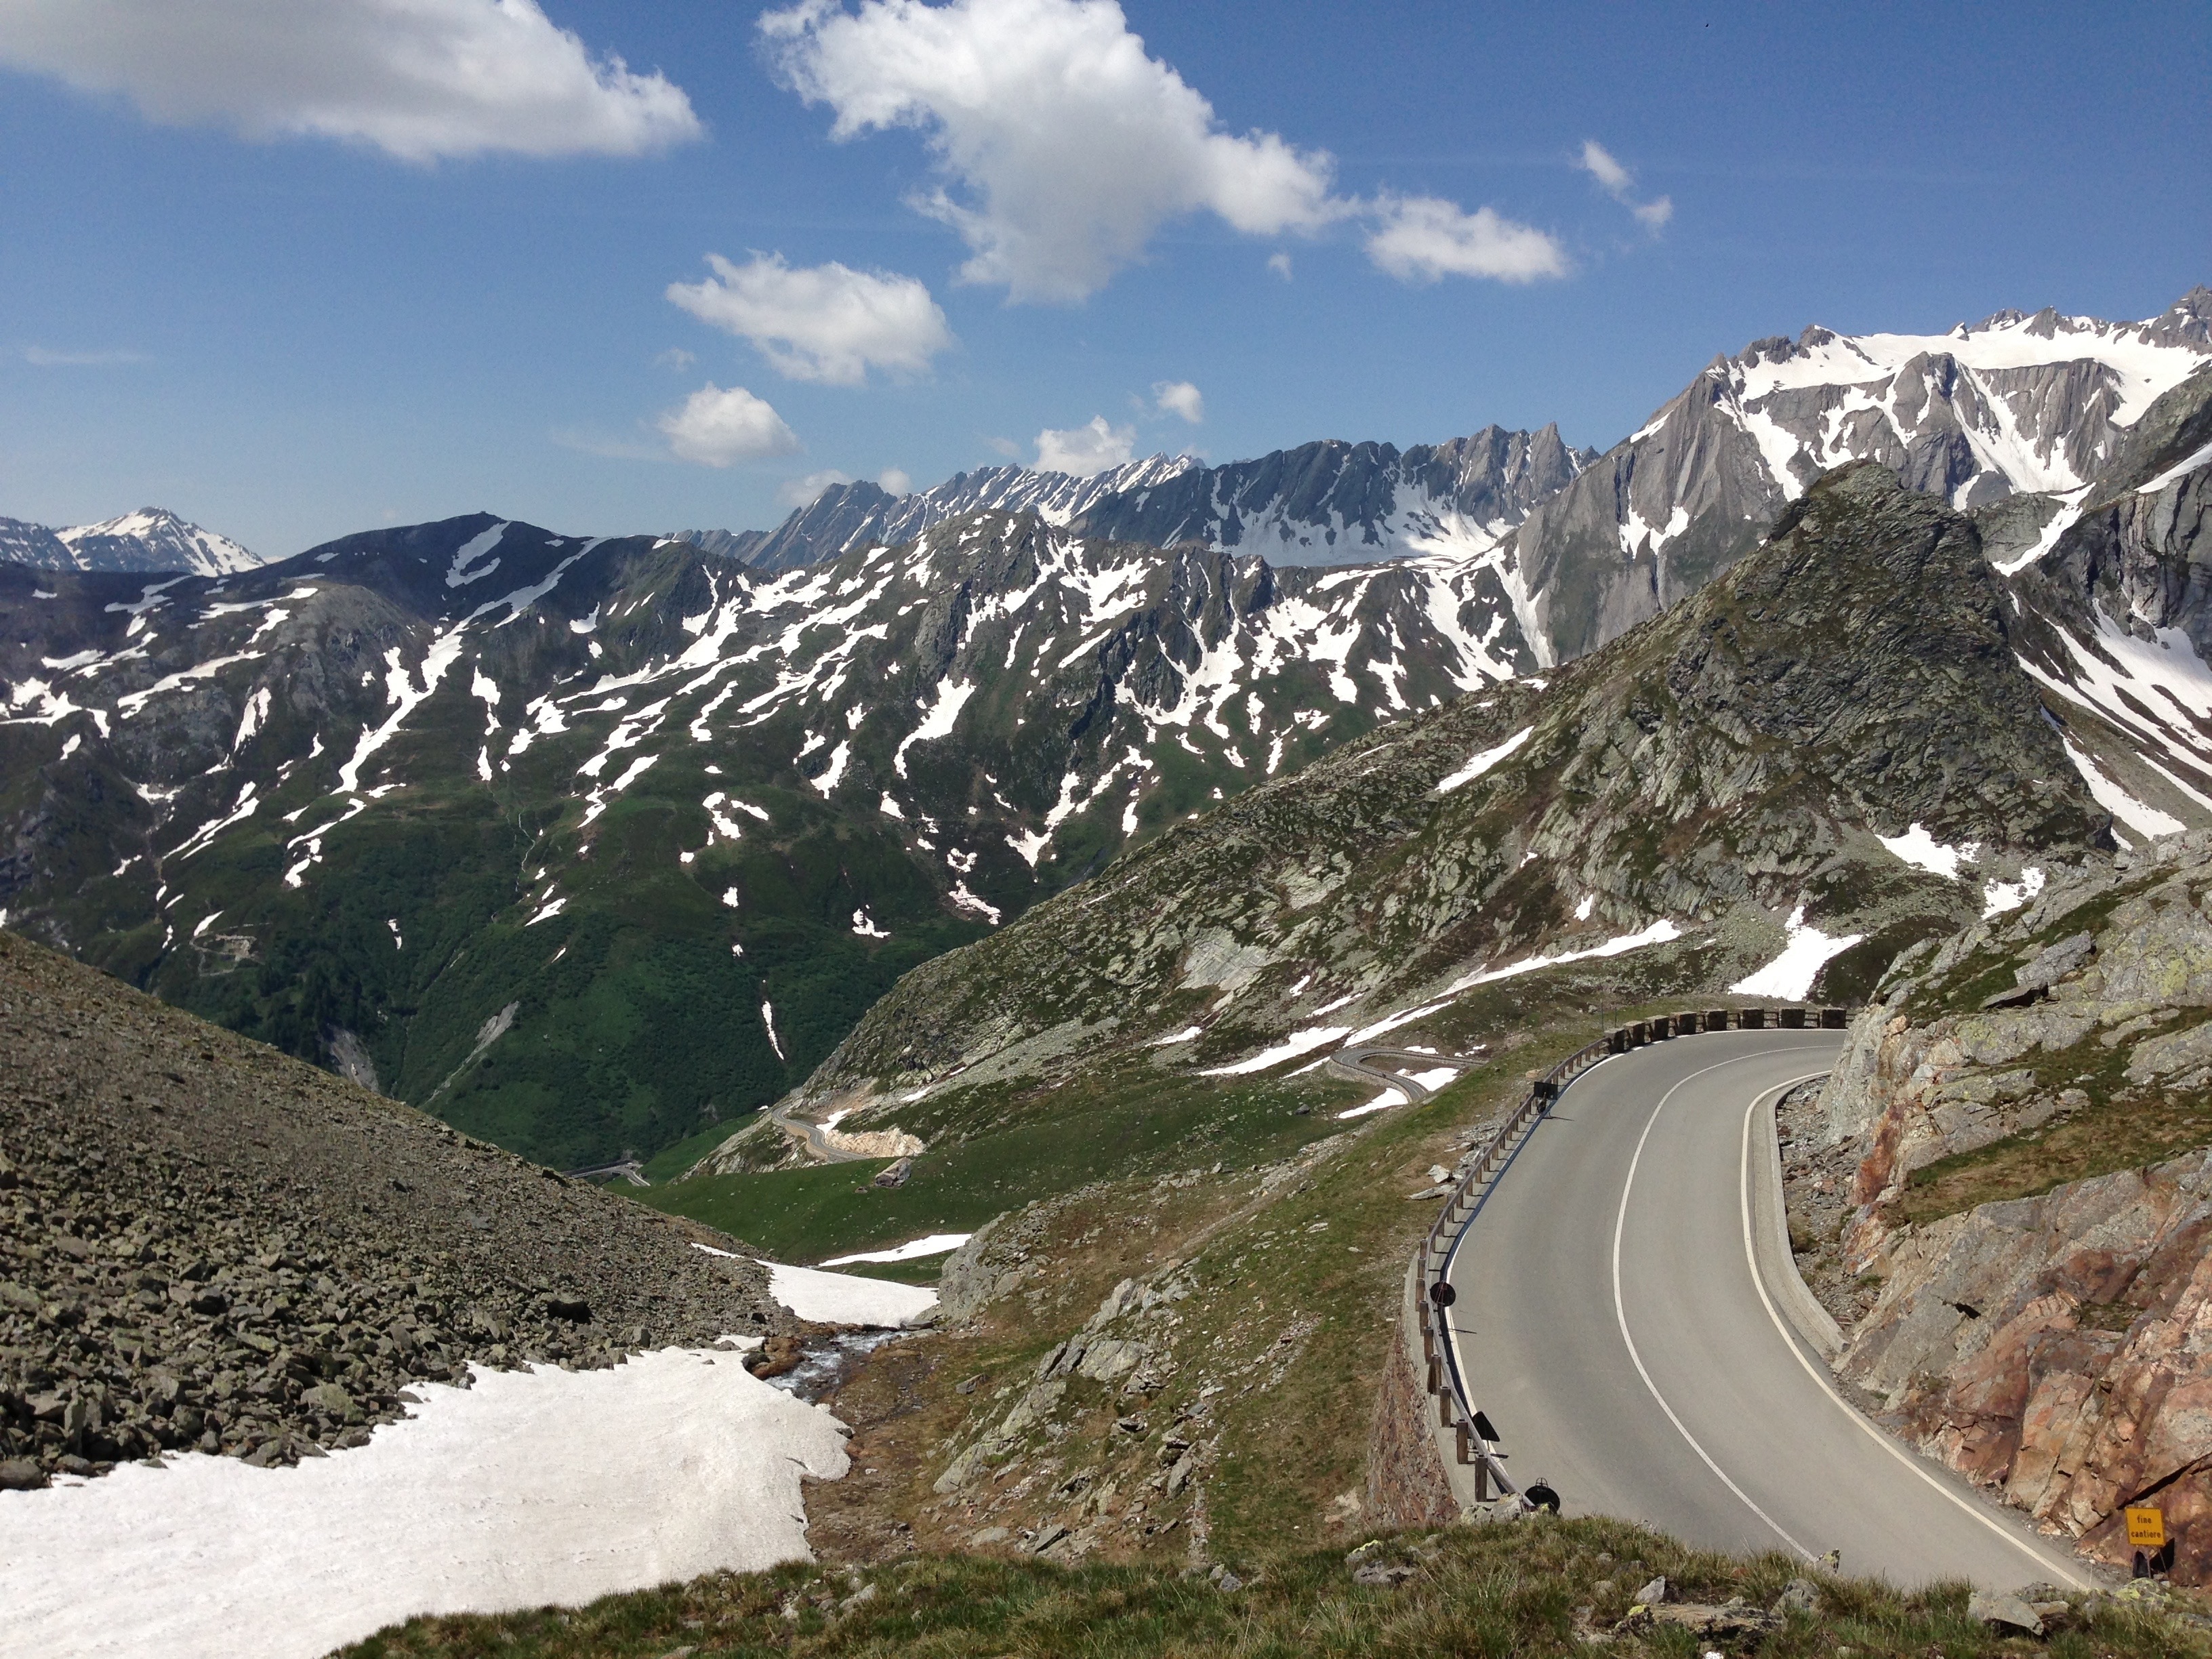
landscape, walking, mountain, snow, sky, adventure, view, valley, mountain range, ridge, summit, mountains, alps, outlook, plateau, cirque, moraine, landform, mountain pass, snow summit, geographical feature, mountainous landforms, glacial landform, geological phenomenon